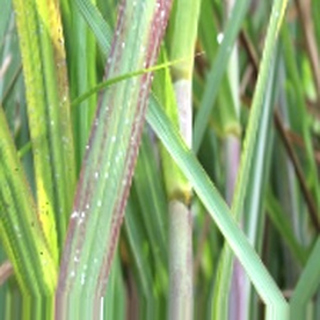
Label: sugarcane_bacterial_blight